Nejat İşler

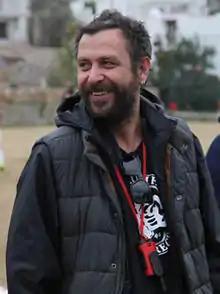
Nejat İşler at Gümüşlükspor championship, 2016

Nejat İşler (born 28 February 1972) is a Turkish actor and writer. He is best known for many hit films including Cannes Film Festivale recipients. Some of his popular series are "Behzat Ç", "Gülbeyaz", "Bıçak Sırtı", "Keşanlı Ali Destanı", "İntikam", "Aliye", and "Şehnaz Tango".